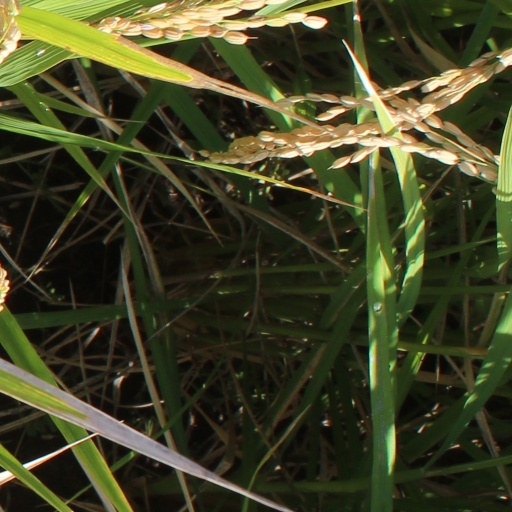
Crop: rice